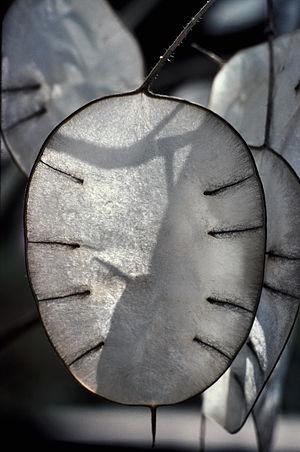
Lunaire annuelle